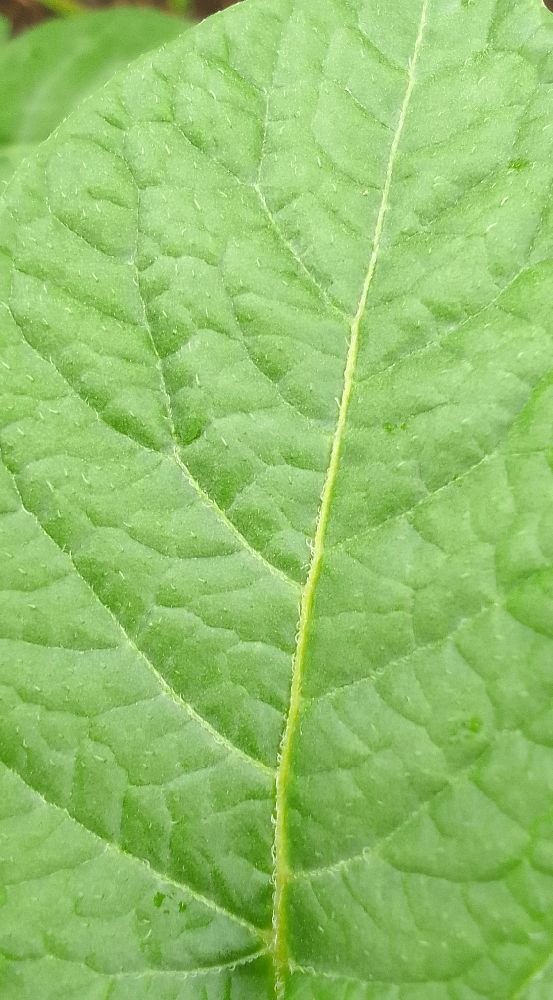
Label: Healthy